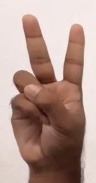
ASL sign: V